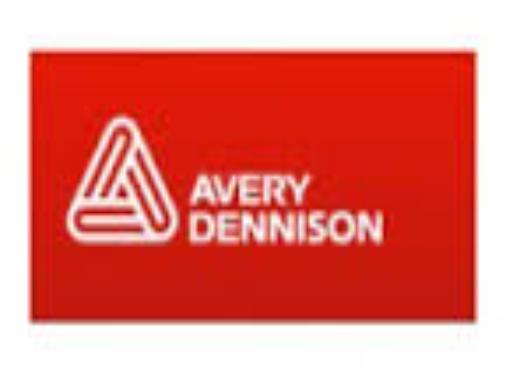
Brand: avery dennison-1
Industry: Others